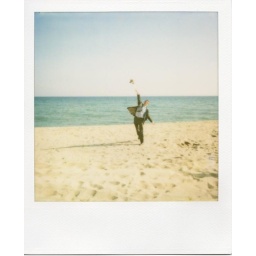
I love this strange little photo of simon hurling a rock on the beach in a suit...